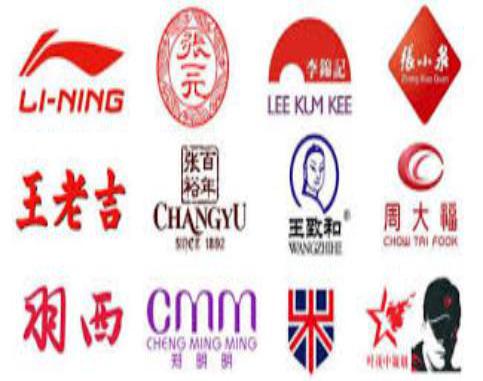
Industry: Food